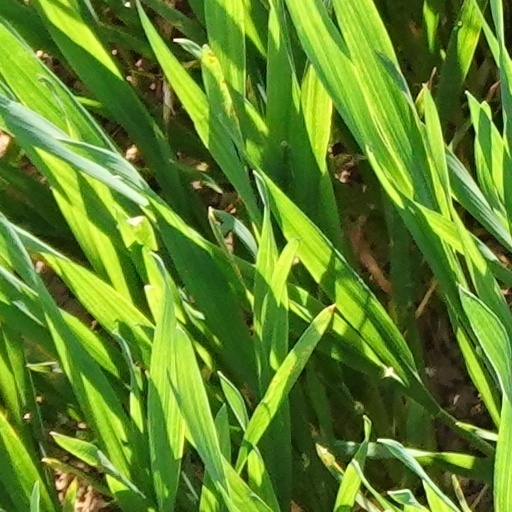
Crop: wheat